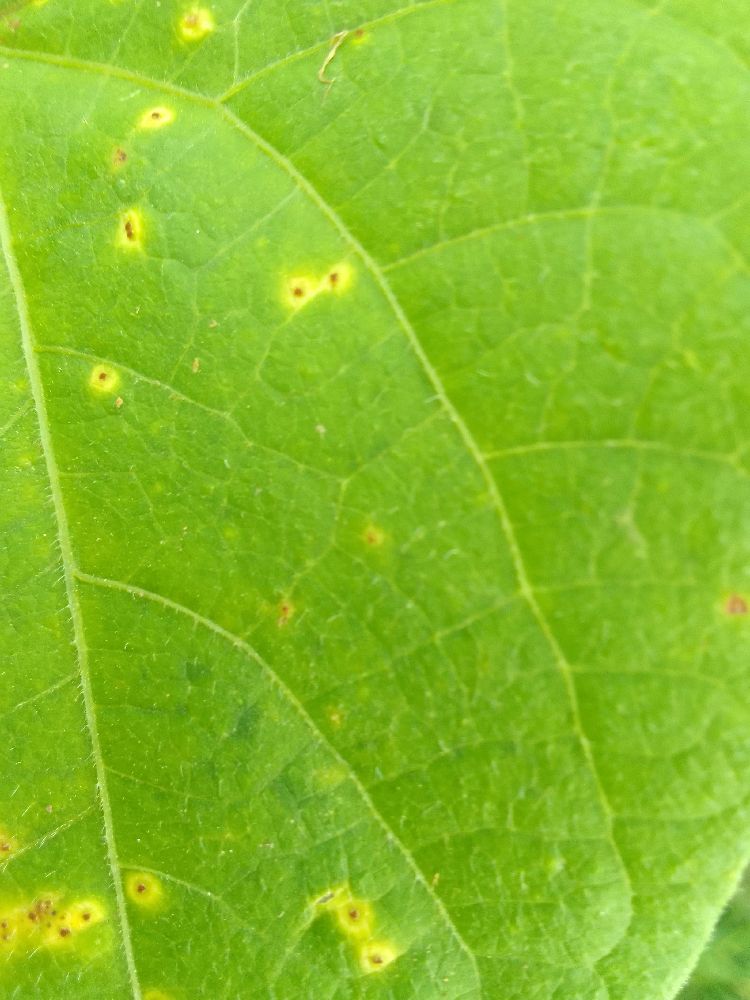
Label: rust